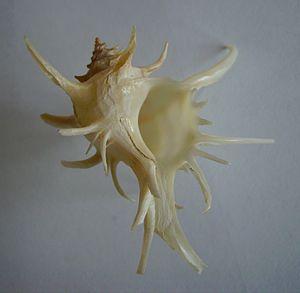
Les Muricinae sont une sous-famille de mollusques gastéropodes de la famille des Muricidae.